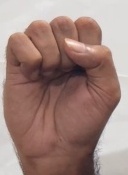
ASL sign: S